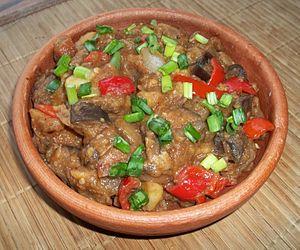
Adjapsandali, ou adjapsandal, ou encore adjabsanda est un plat végétarien traditionnel de Géorgie et d'Azerbaïdjan à base d’aubergines, de poivrons, de tomates et d'un assaisonnement.